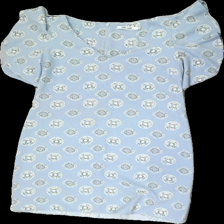
View: front
Type: Dress
Category: Ladies
Brand: Not in the list
Brand text on label: Dry lake
Colors: Blue
Material: 100% Polyester
Pattern: Other
Cut: Tight
Size: XS
Price range: 50-100
Recommended usage: Reuse
Description: Floral dress with pattern